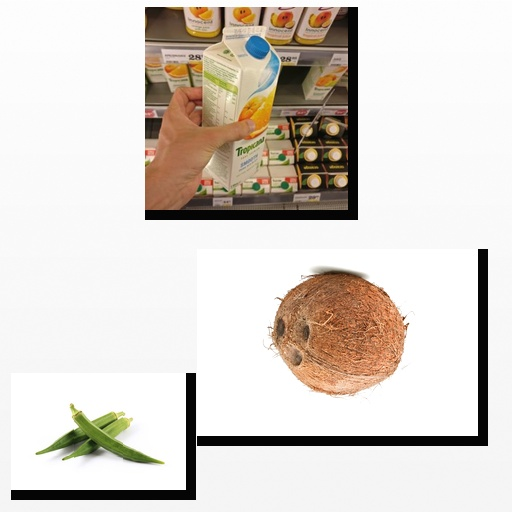
Food items: okra, coconut, mixed_juice